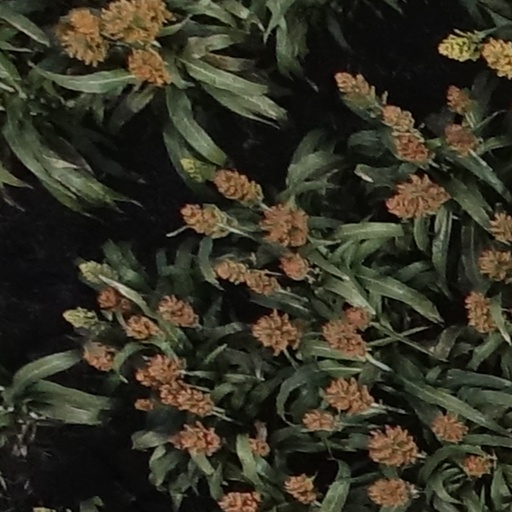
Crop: sorghum